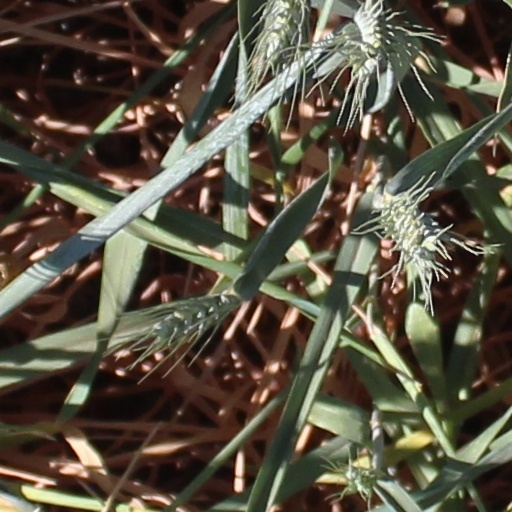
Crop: wheat